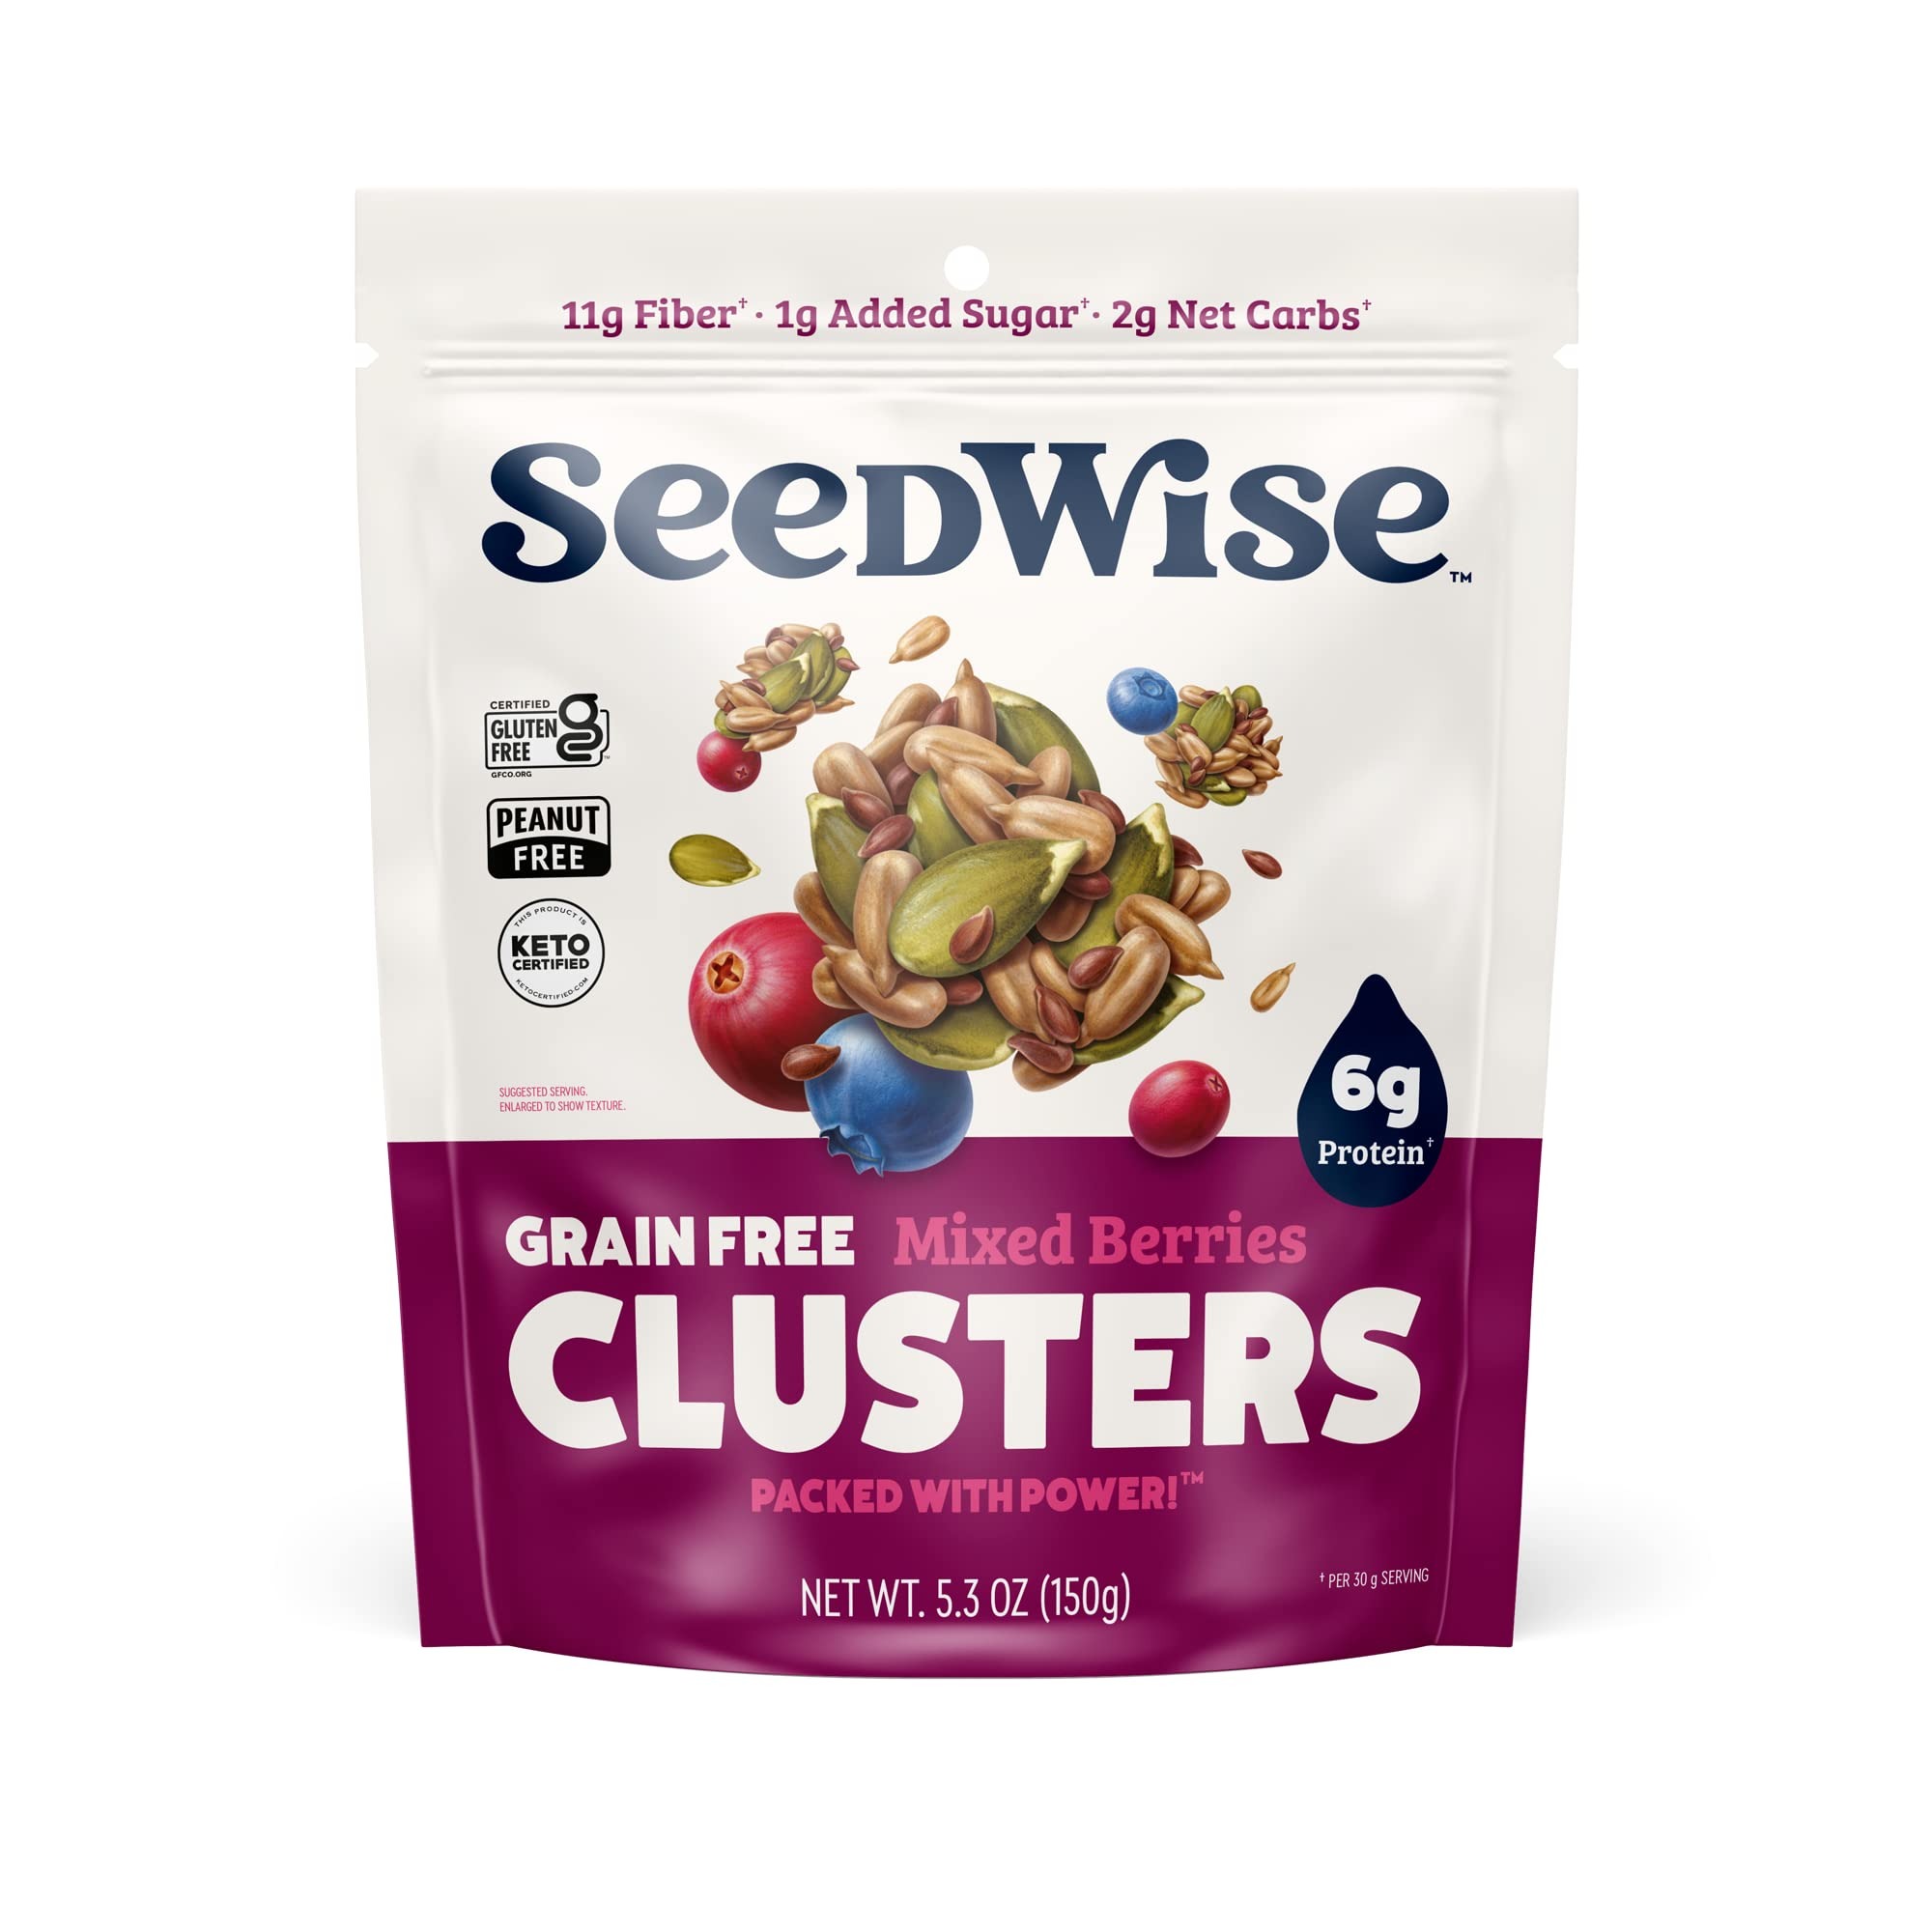
Item Name: Ozery Bakery Super Seed Crunch Clusters, Mixed Berries, Plant Based, Vegan, Keto Snack, 5.3 Ounce (Pack of 6)
Bullet Point 1: THE LOUDER THE CRUNCH, THE BIGGER THE BERRY: We’re not sure that’s exactly how it works, but we definitely added all the blueberries and mixed berries we could to a mineral-rich blend of pumpkin, sunflower and flax seeds
Bullet Point 2: PLANT BASED, VEGAN, KETO CERTIFIED: Tasty and nourishing with 4-5g of plant protein, only 1-2g of sugar, and 6-7 grams of fiber per serving
Bullet Point 3: NUT FREE, DAIRY FREE, SOY FREE, GRAIN FREE & GLUTEN FREE: Our products do not contain peanuts, tree nuts or their by-products. All products are made in a nut-free facility
Bullet Point 4: OUR PHILOSOPHY-EAT WELL AND FEEL HEALTHY: Everything made at Ozery Bakery is free of artificial flavors and colors, preservatives, additives and GMOs; Certified as Kosher so there are NO animal products or by-products
Bullet Point 5: ON-THE-GO HEALTHY SNACKING: Super Seed Crunch Clusters are our favourite toss-in-your-bag snack, cereal or topper for yogurt (or anything else)!
Product Description: Ozery Bakery Super Seed Crunch Clusters are made from some of the earth's best seeds and is an amazingly delicious, super snack! Full of pumpkin seeds, sunflower seeds, sesame seeds, flax seeds, with only 1gram of sugar. We created Ozery Bakery Super Seed Crunch Keto Friendly Snacks for families that love low fat, delicious treats for kids lunchboxes or a little afternoon snack to get you through your day. Made with NON-GMO and GRAIN FREE ingredients like: sunflower seeds, pumpkin seeds, flax seeds, and sesame seeds, these 140-calorie per serving super seed crunch keto friendly clusters provide a vegan option that everyone can enjoy. Everything we make is free of artificial preservatives, colors and flavors because real food just tastes better. At Ozery Bakery, we love food. Since 1996, our family-owned bakery has provided delicious, better-for-you bread and snack options for your family. Consider it our personal pledge that everything we make contains only the most nutritious and great-tasting ingredients that put a smile on your face.
Value: 31.8
Unit: Ounce

Price: 30.32